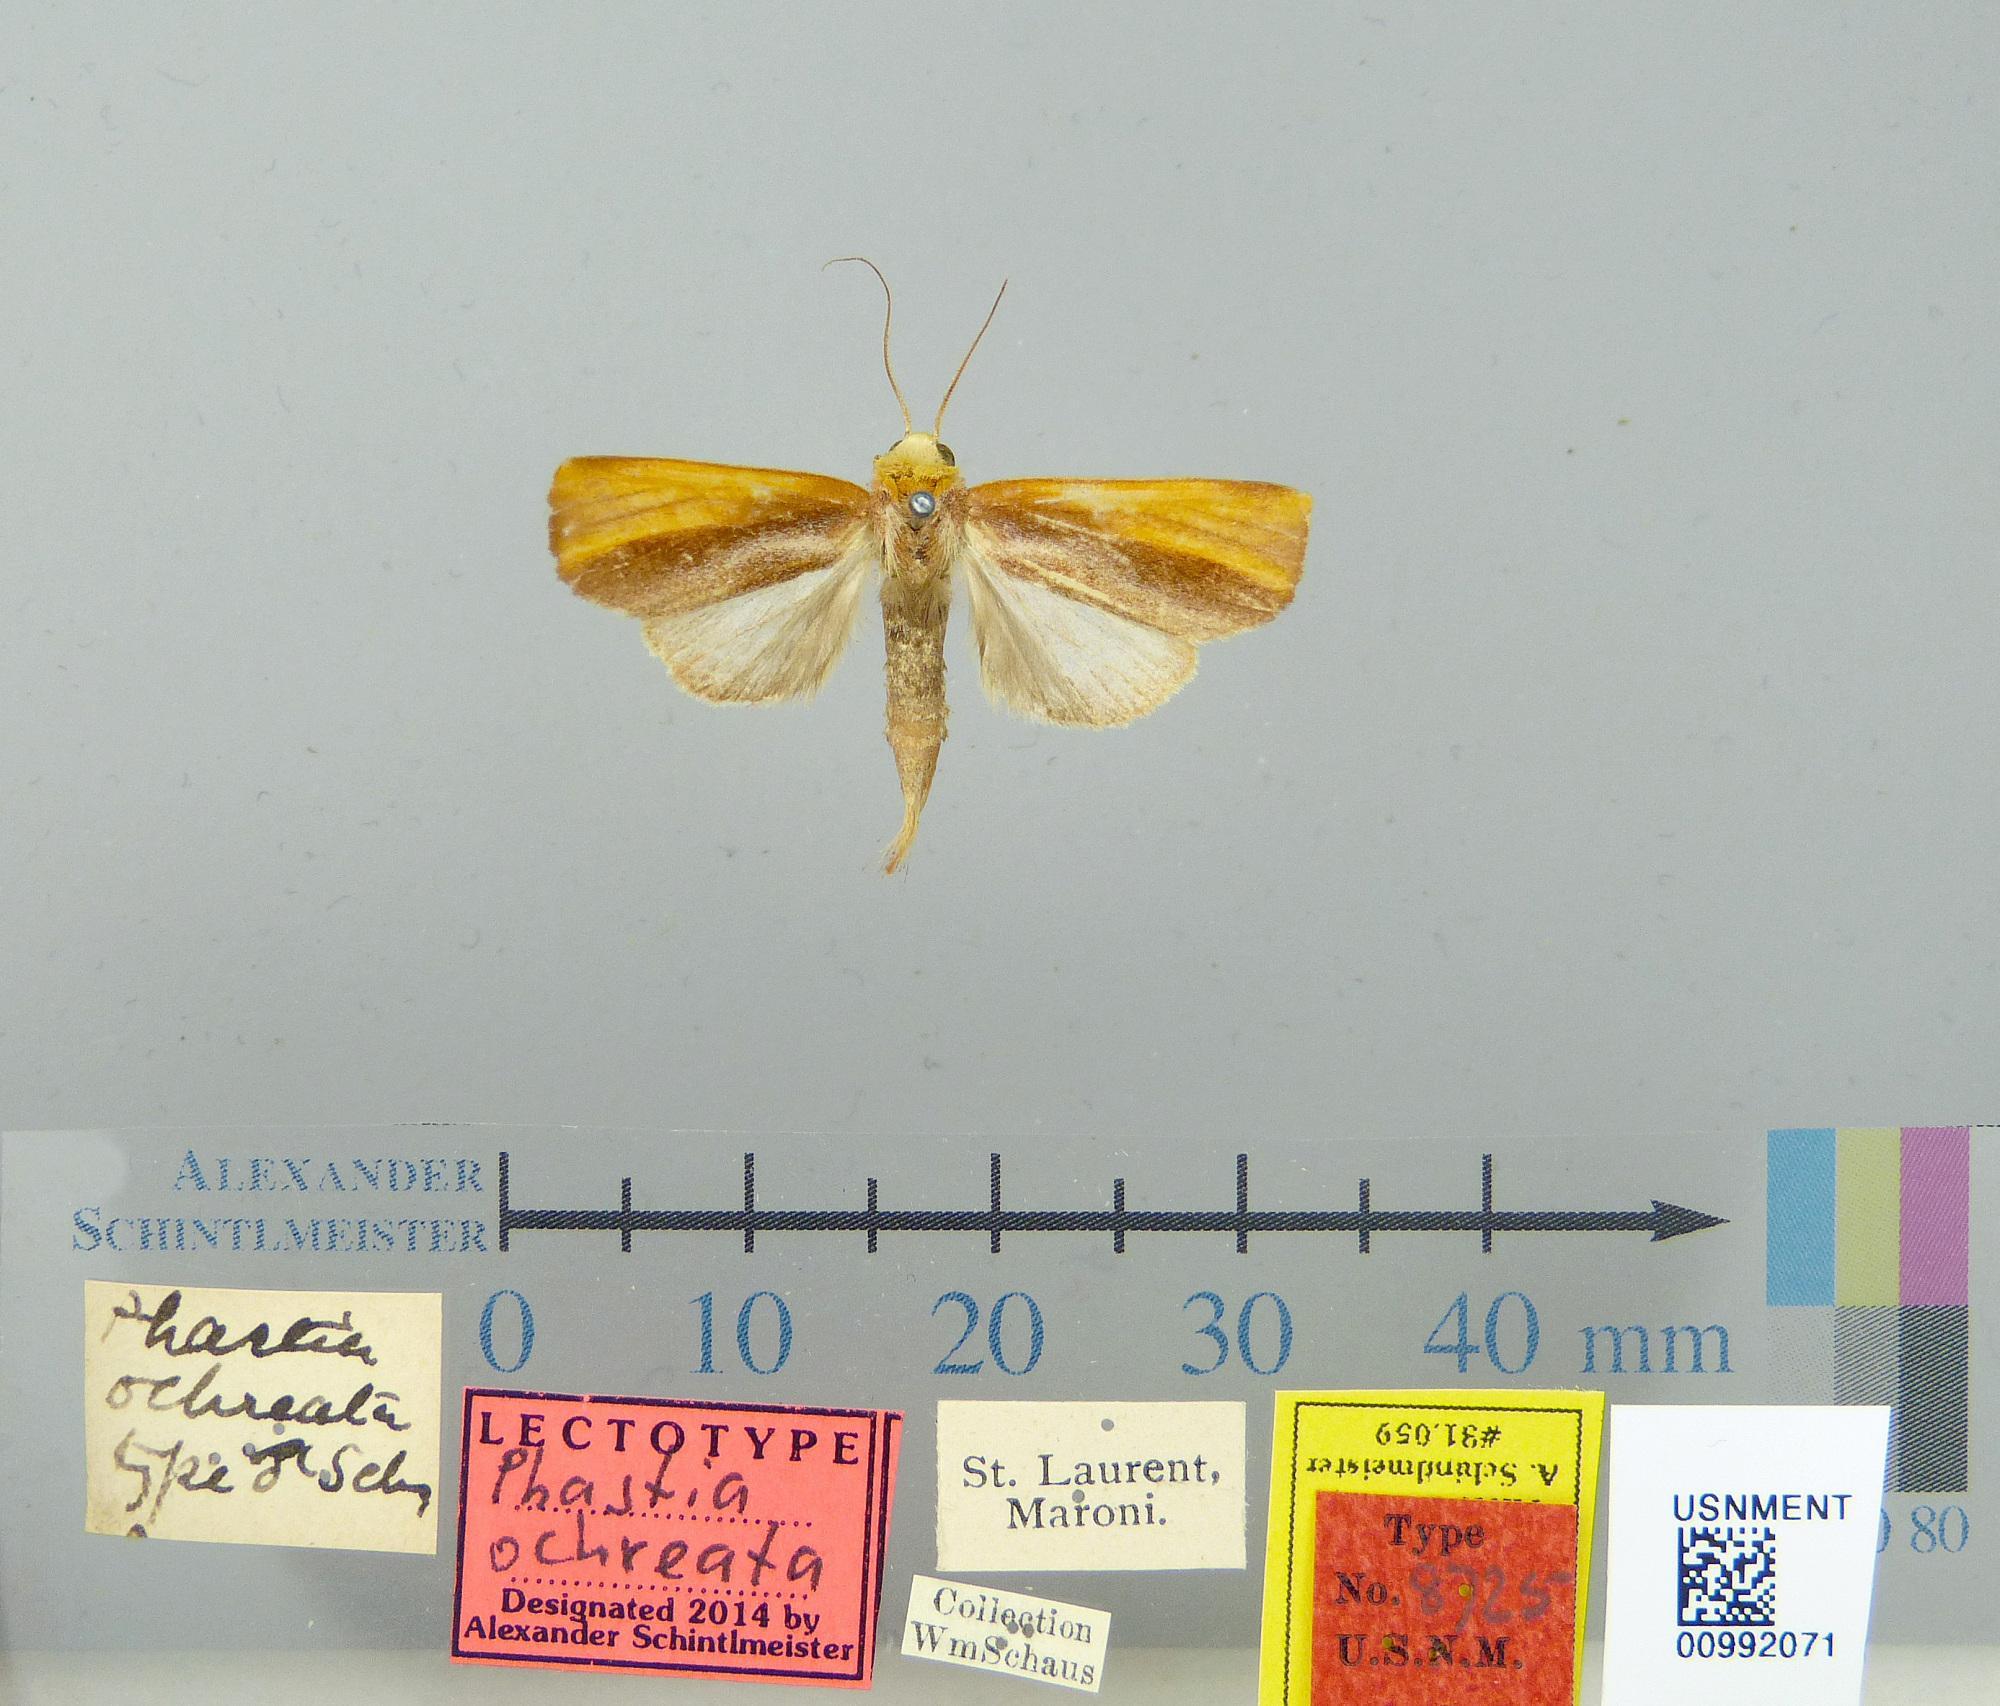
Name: Phastia ochreata
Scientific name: Phastia ochreata Schaus, 1906
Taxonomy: Animalia, Arthropoda, Insecta, Lepidoptera, Notodontidae
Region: [Not Stated]
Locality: St. Laurent, Maroni, French Guiana, France
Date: [Not Stated]